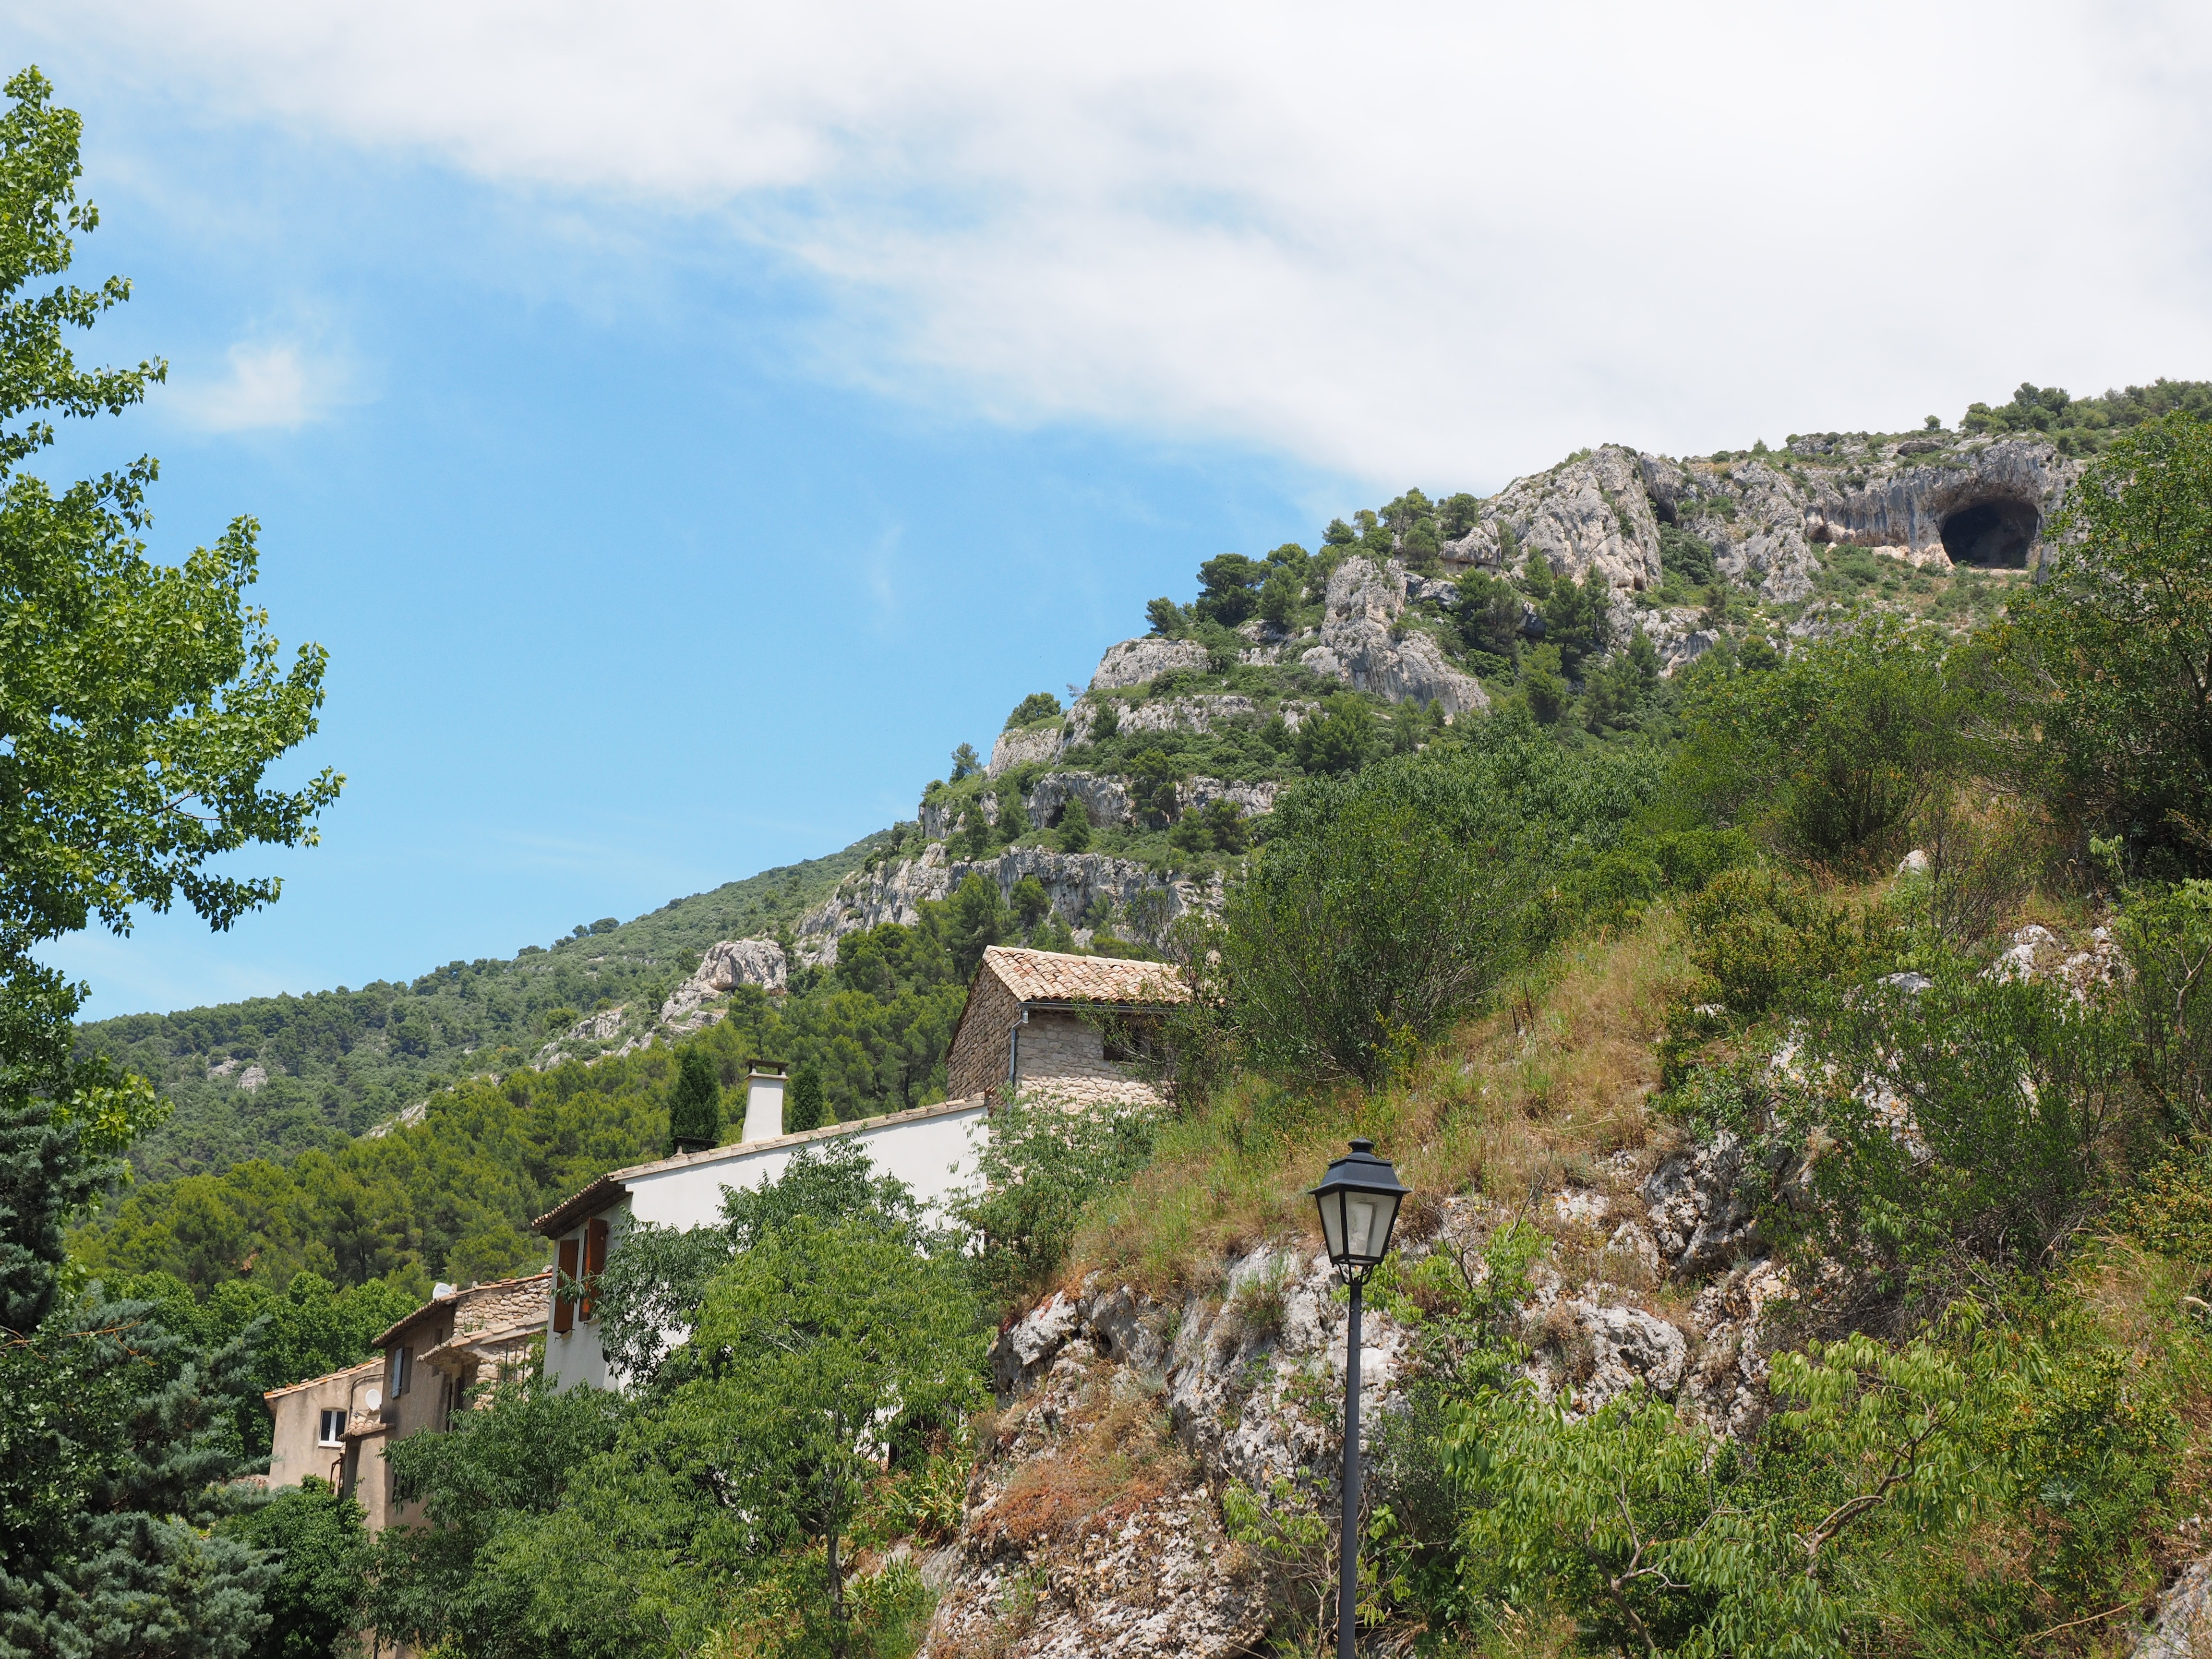
walking, mountain, hill, town, adventure, valley, mountain range, vacation, village, cliff, environment, community, tourism, terrain, rock wall, ridge, mountains, ruins, caves, vaucluse, department of vaucluse, provence alpes c te d azur, french community, fontaine de vaucluse, mountainous landforms, geological phenomenon